Coachwhips

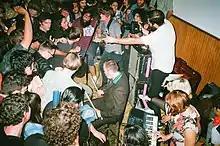
Coachwhips performing at a reunion show at Total Trash Halloween Bash, in 2012.

Coachwhips was a garage rock band from San Francisco, California, formed in 2001. The band consisted of John Dwyer (vocals, guitar), John Harlow (drums) and Mary Ann McNamara (keyboards, backing vocals, tambourine). In their second incarnation, Val-Tronic played keyboard/tambourine, and Matt Hartman (former guitarist for Cat Power and multi-instrumentalist for Sic Alps) played drums.